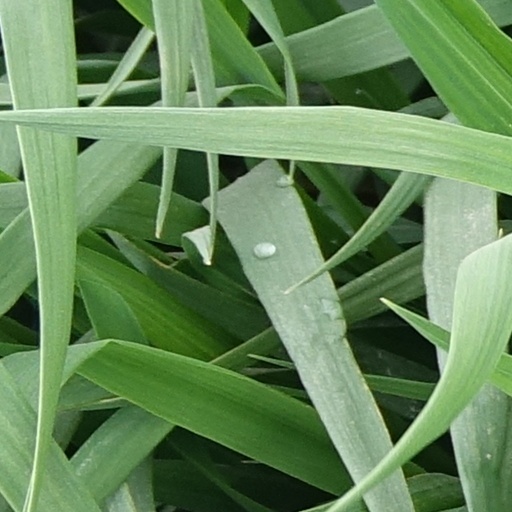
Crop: wheat